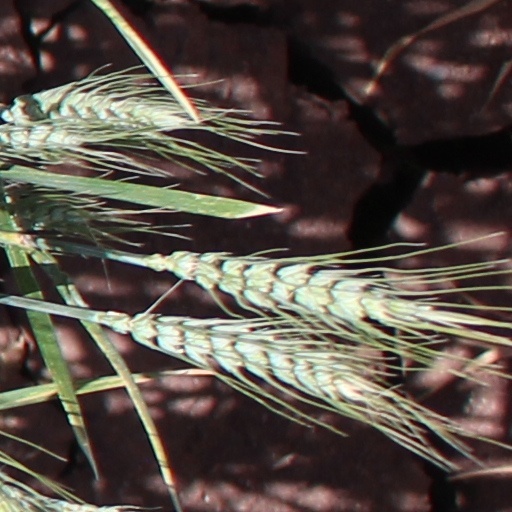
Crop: wheat